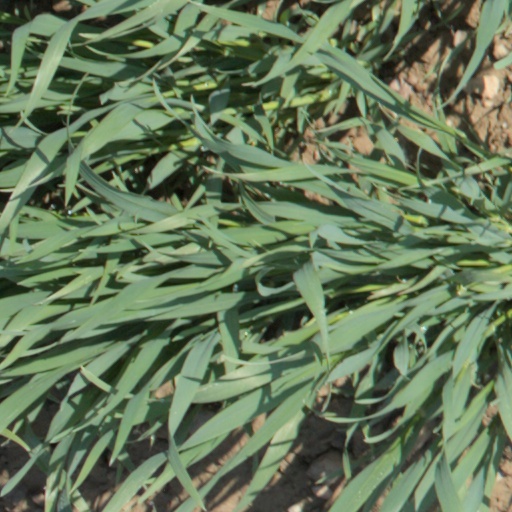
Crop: wheat